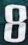
Number: 8